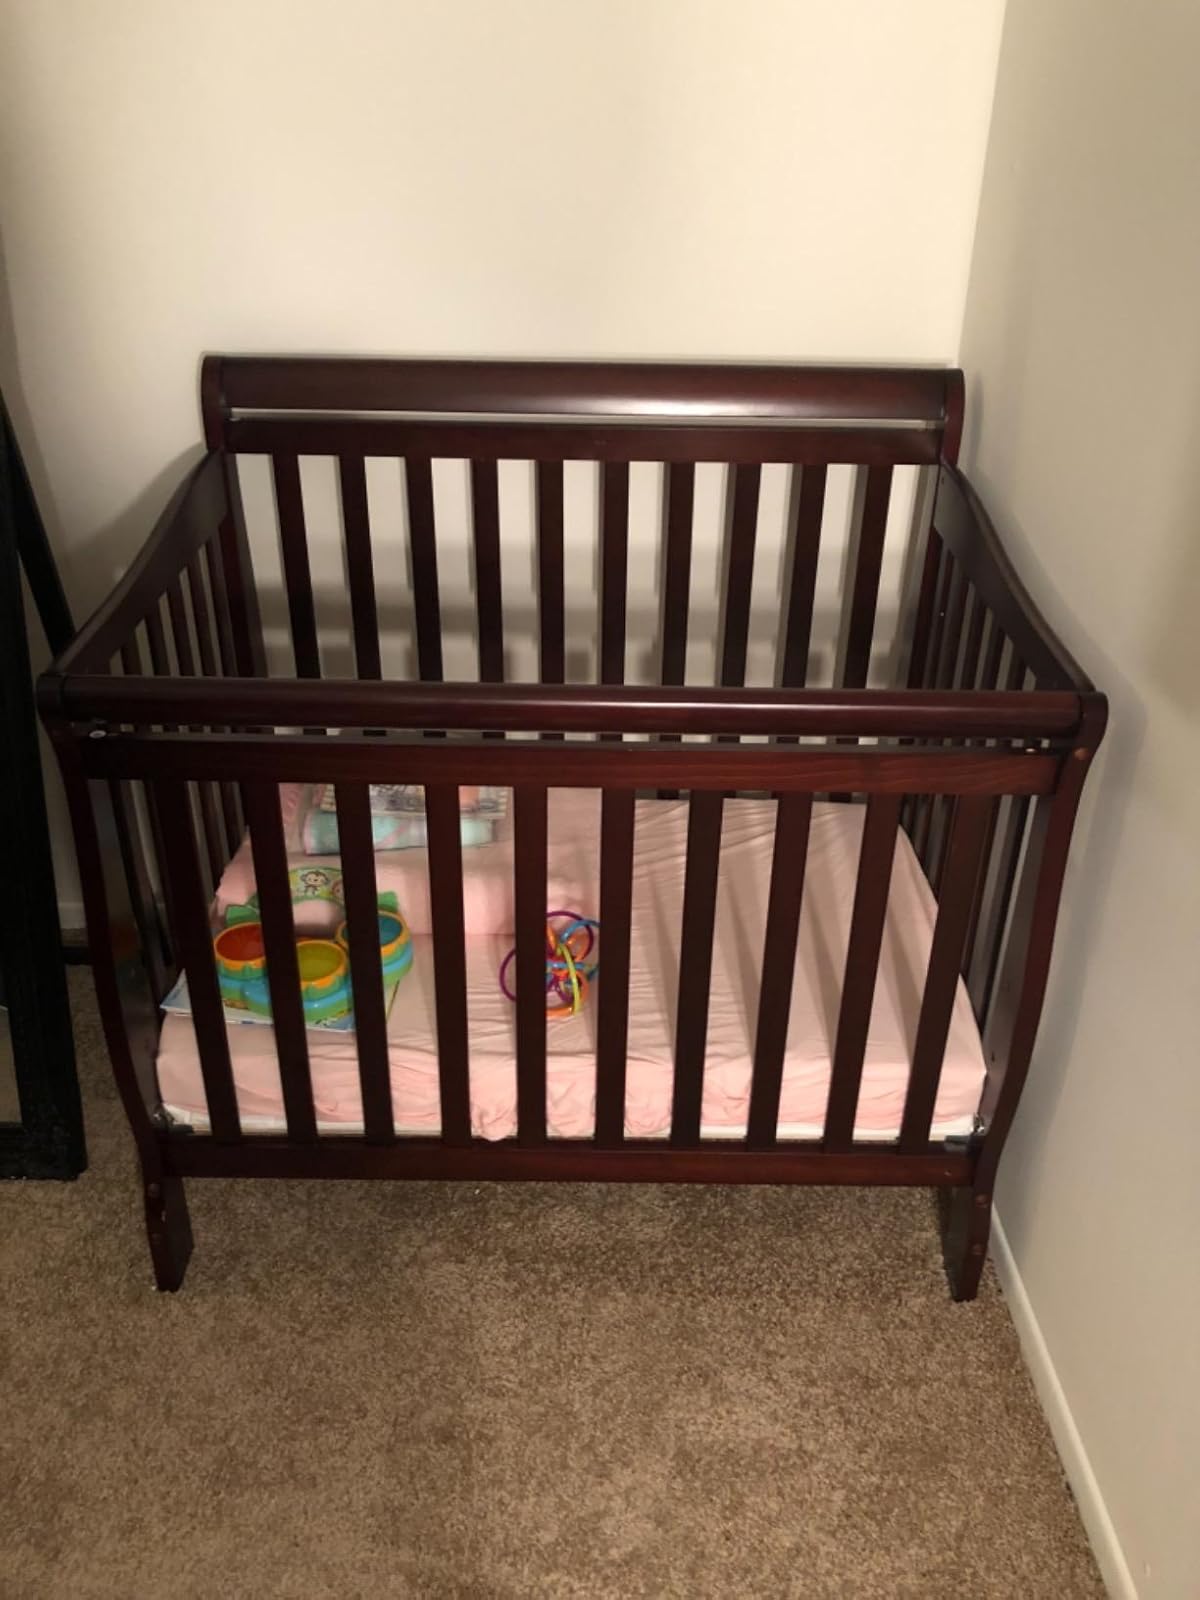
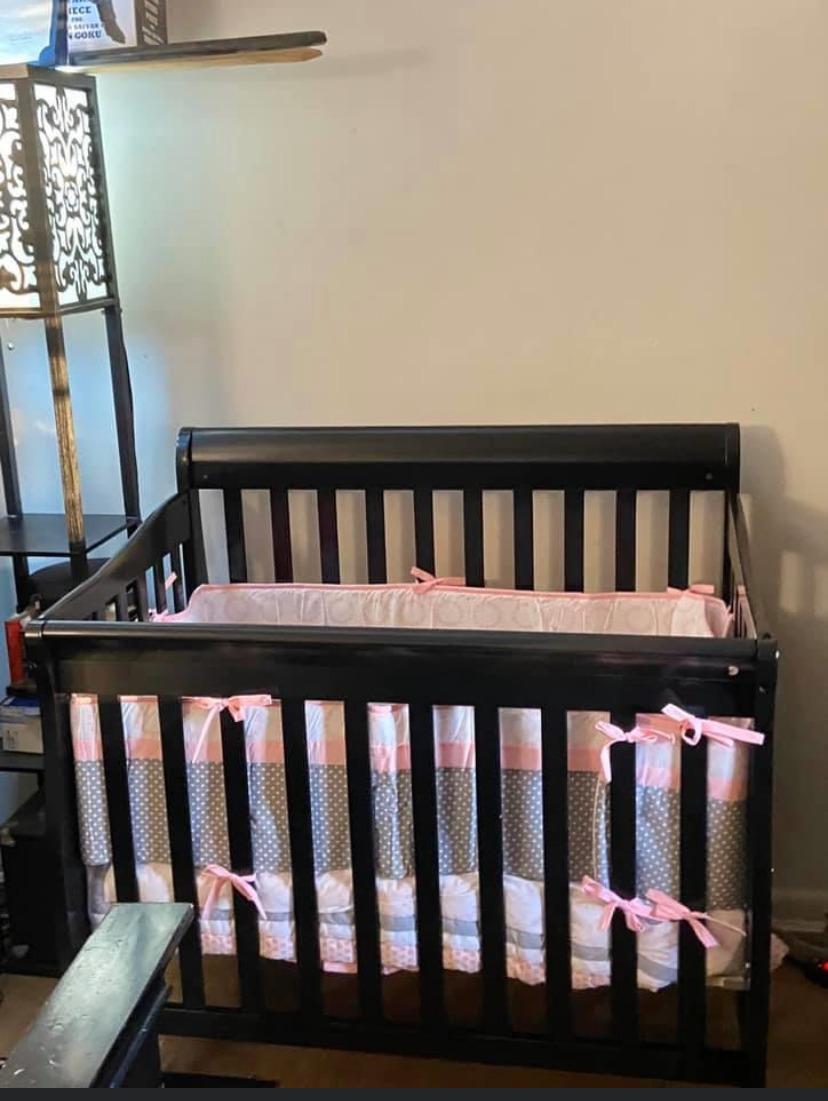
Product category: products_crib
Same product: no